Observer–Reporter

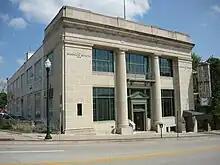
Observer–Reporter Building

The Observer–Reporter is a daily newspaper covering Washington County, Greene County, and the Mon Valley in Pennsylvania, with some overlap into the South Hills of Pittsburgh in. The newspaper was published by the Observer Publishing Company in the city of Washington, Pennsylvania.